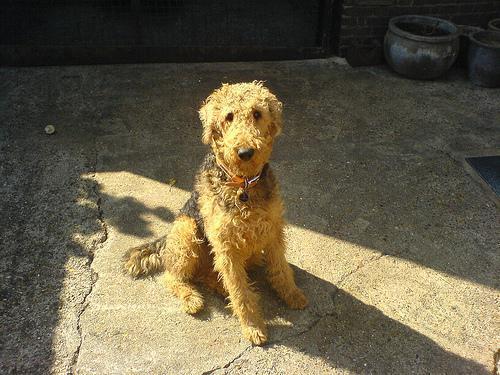
Airedale